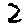
Label: 2